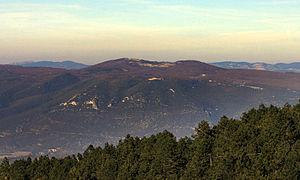
Le signal de Saint-Pierre est un sommet des monts de Vaucluse et s'élève à 1 256 mètres d'altitude, ce qui en fait le plus haut sommet du parc naturel régional du Luberon.
Lagarde-d'Apt est une commune française située dans le département de Vaucluse, en région Provence-Alpes-Côte d'Azur.
Les monts de Vaucluse sont un massif montagneux français des Préalpes du Sud, dans les départements de Vaucluse et des Alpes-de-Haute-Provence, en Provence.